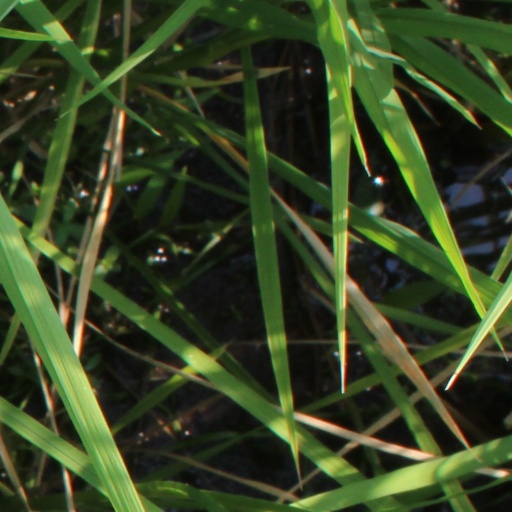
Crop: rice